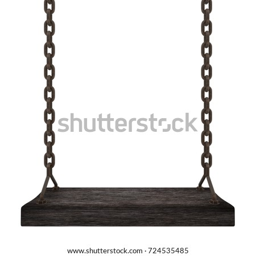
swing on a white background .